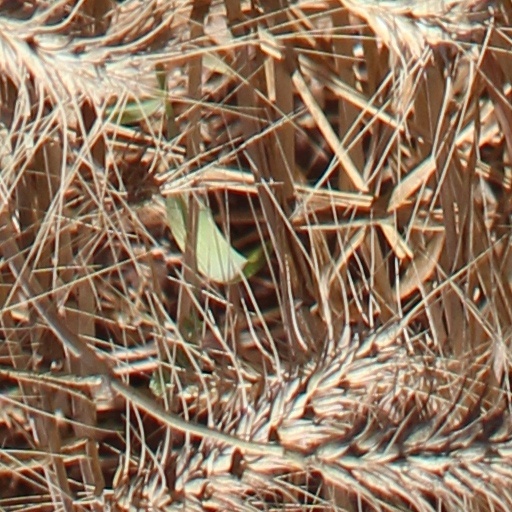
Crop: wheat